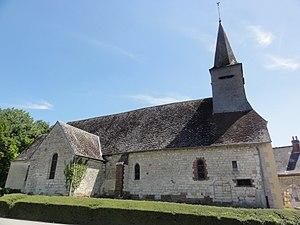
Housset (Aisne) église
L'église Saint-Louis d'Housset est une église située à Housset, en France.